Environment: real
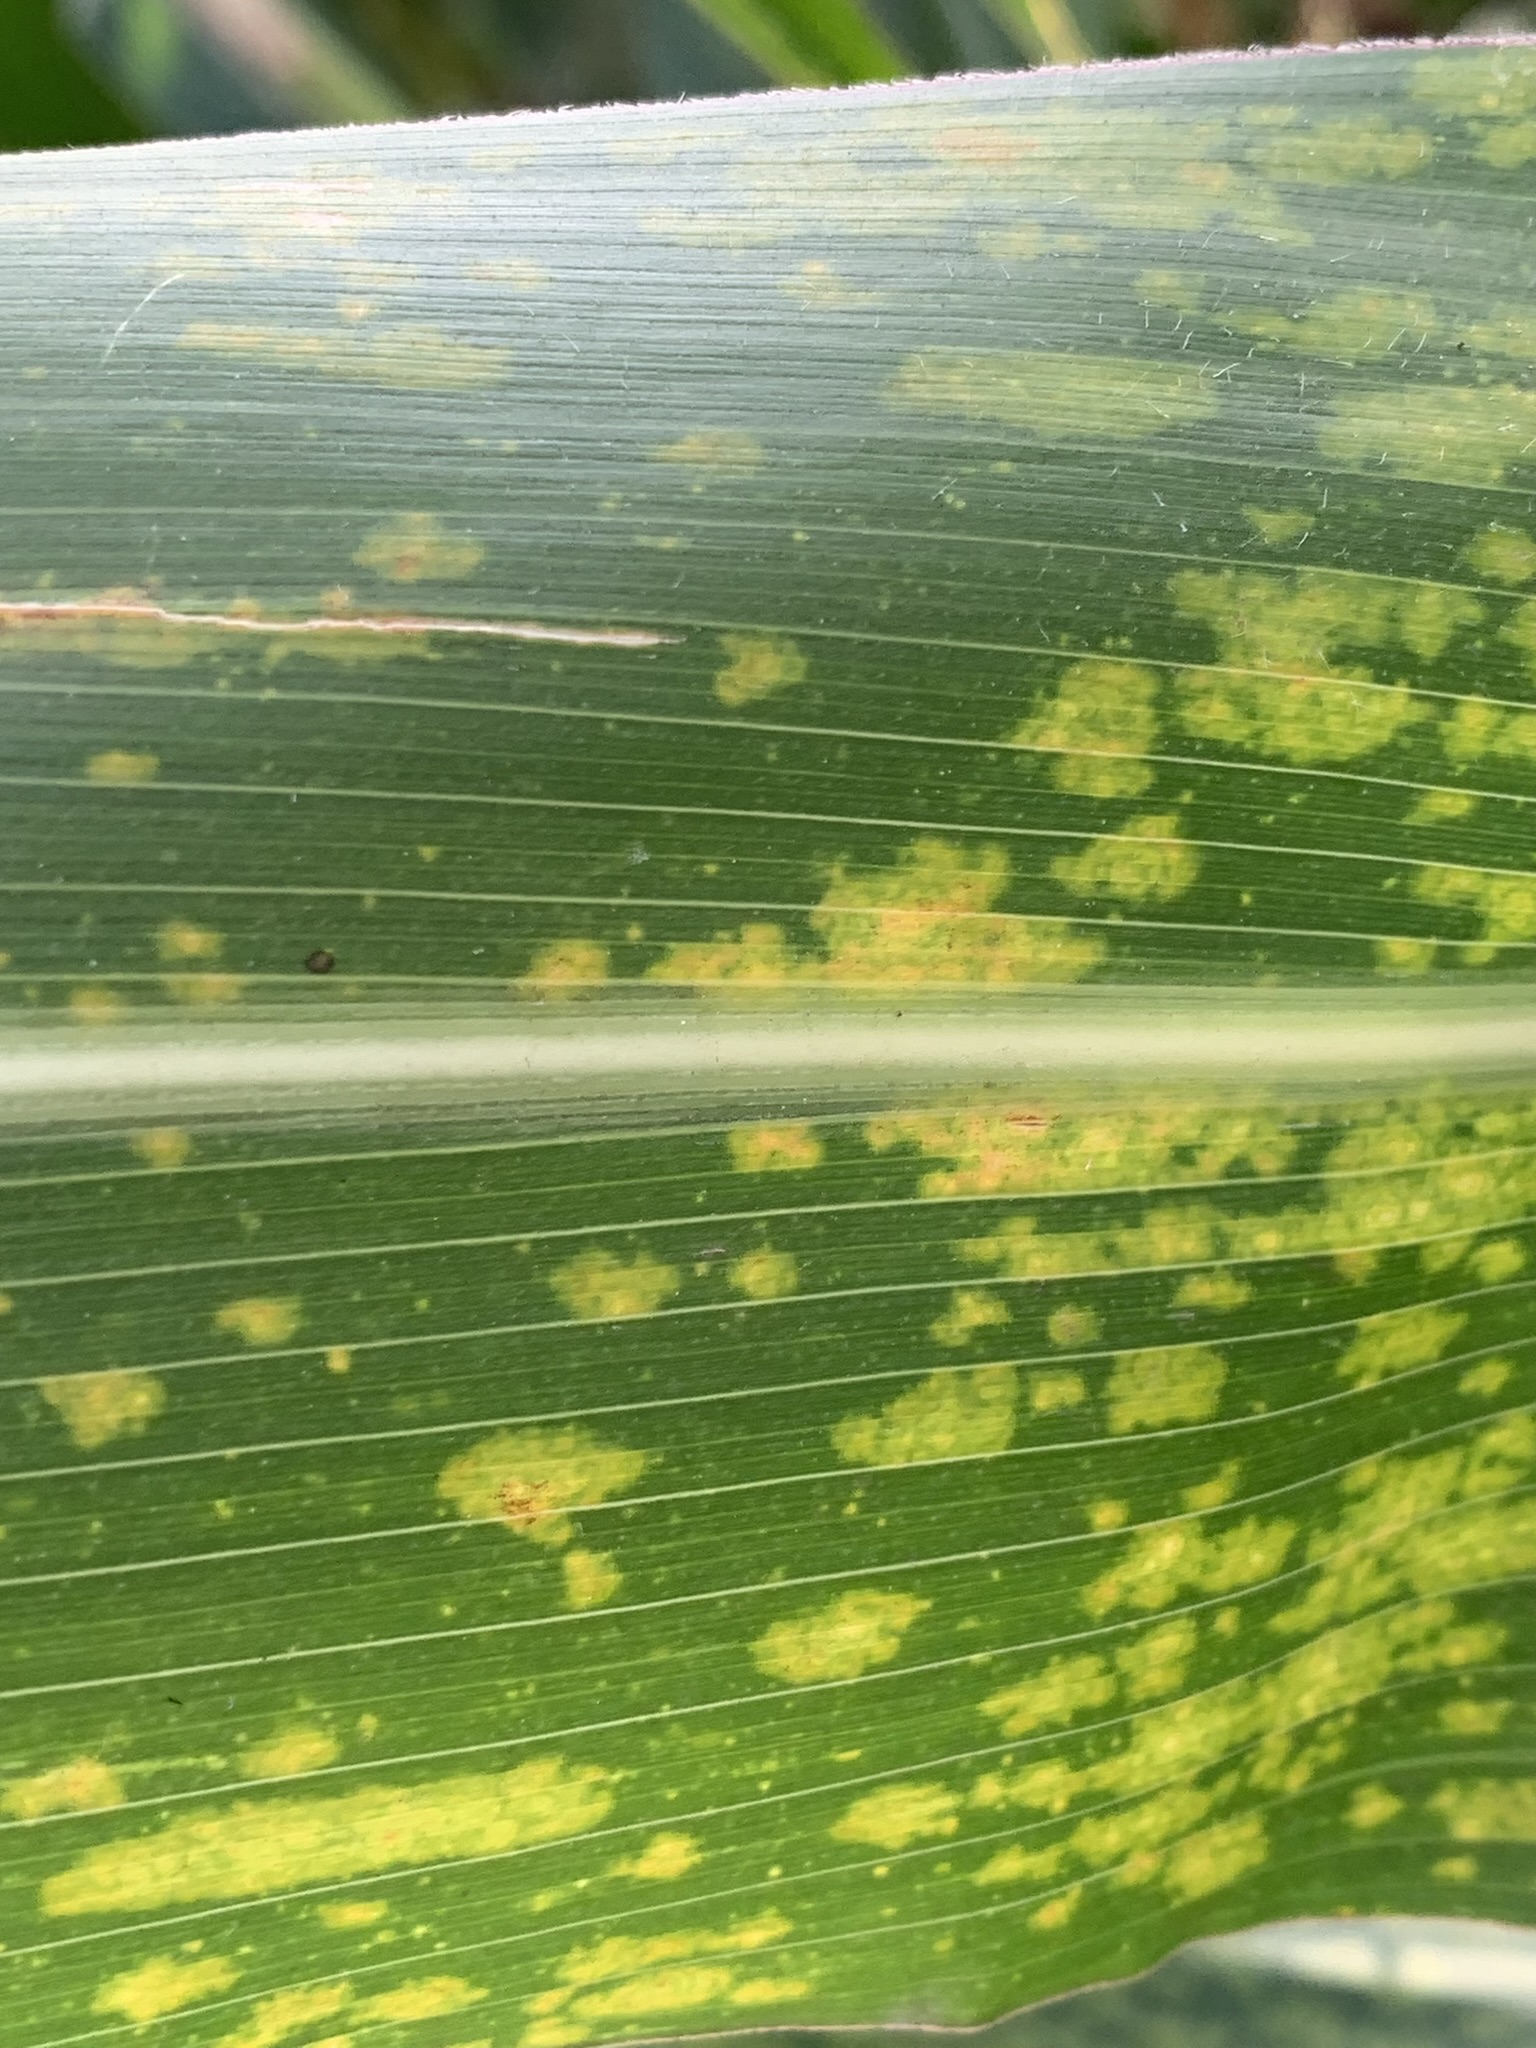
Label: lethal_necrosis